Economic history of the Netherlands (1500–1815)

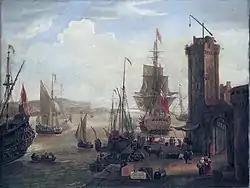
English and Dutch ships taking on stores at port, by Jacob Knyff

The economic history of the Netherlands (1500–1815) covers the Netherlands as the Habsburg Netherlands, through the era of the Dutch Republic, the Batavian Republic and the Kingdom of Holland.